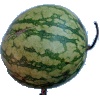
Label: Watermelon 1